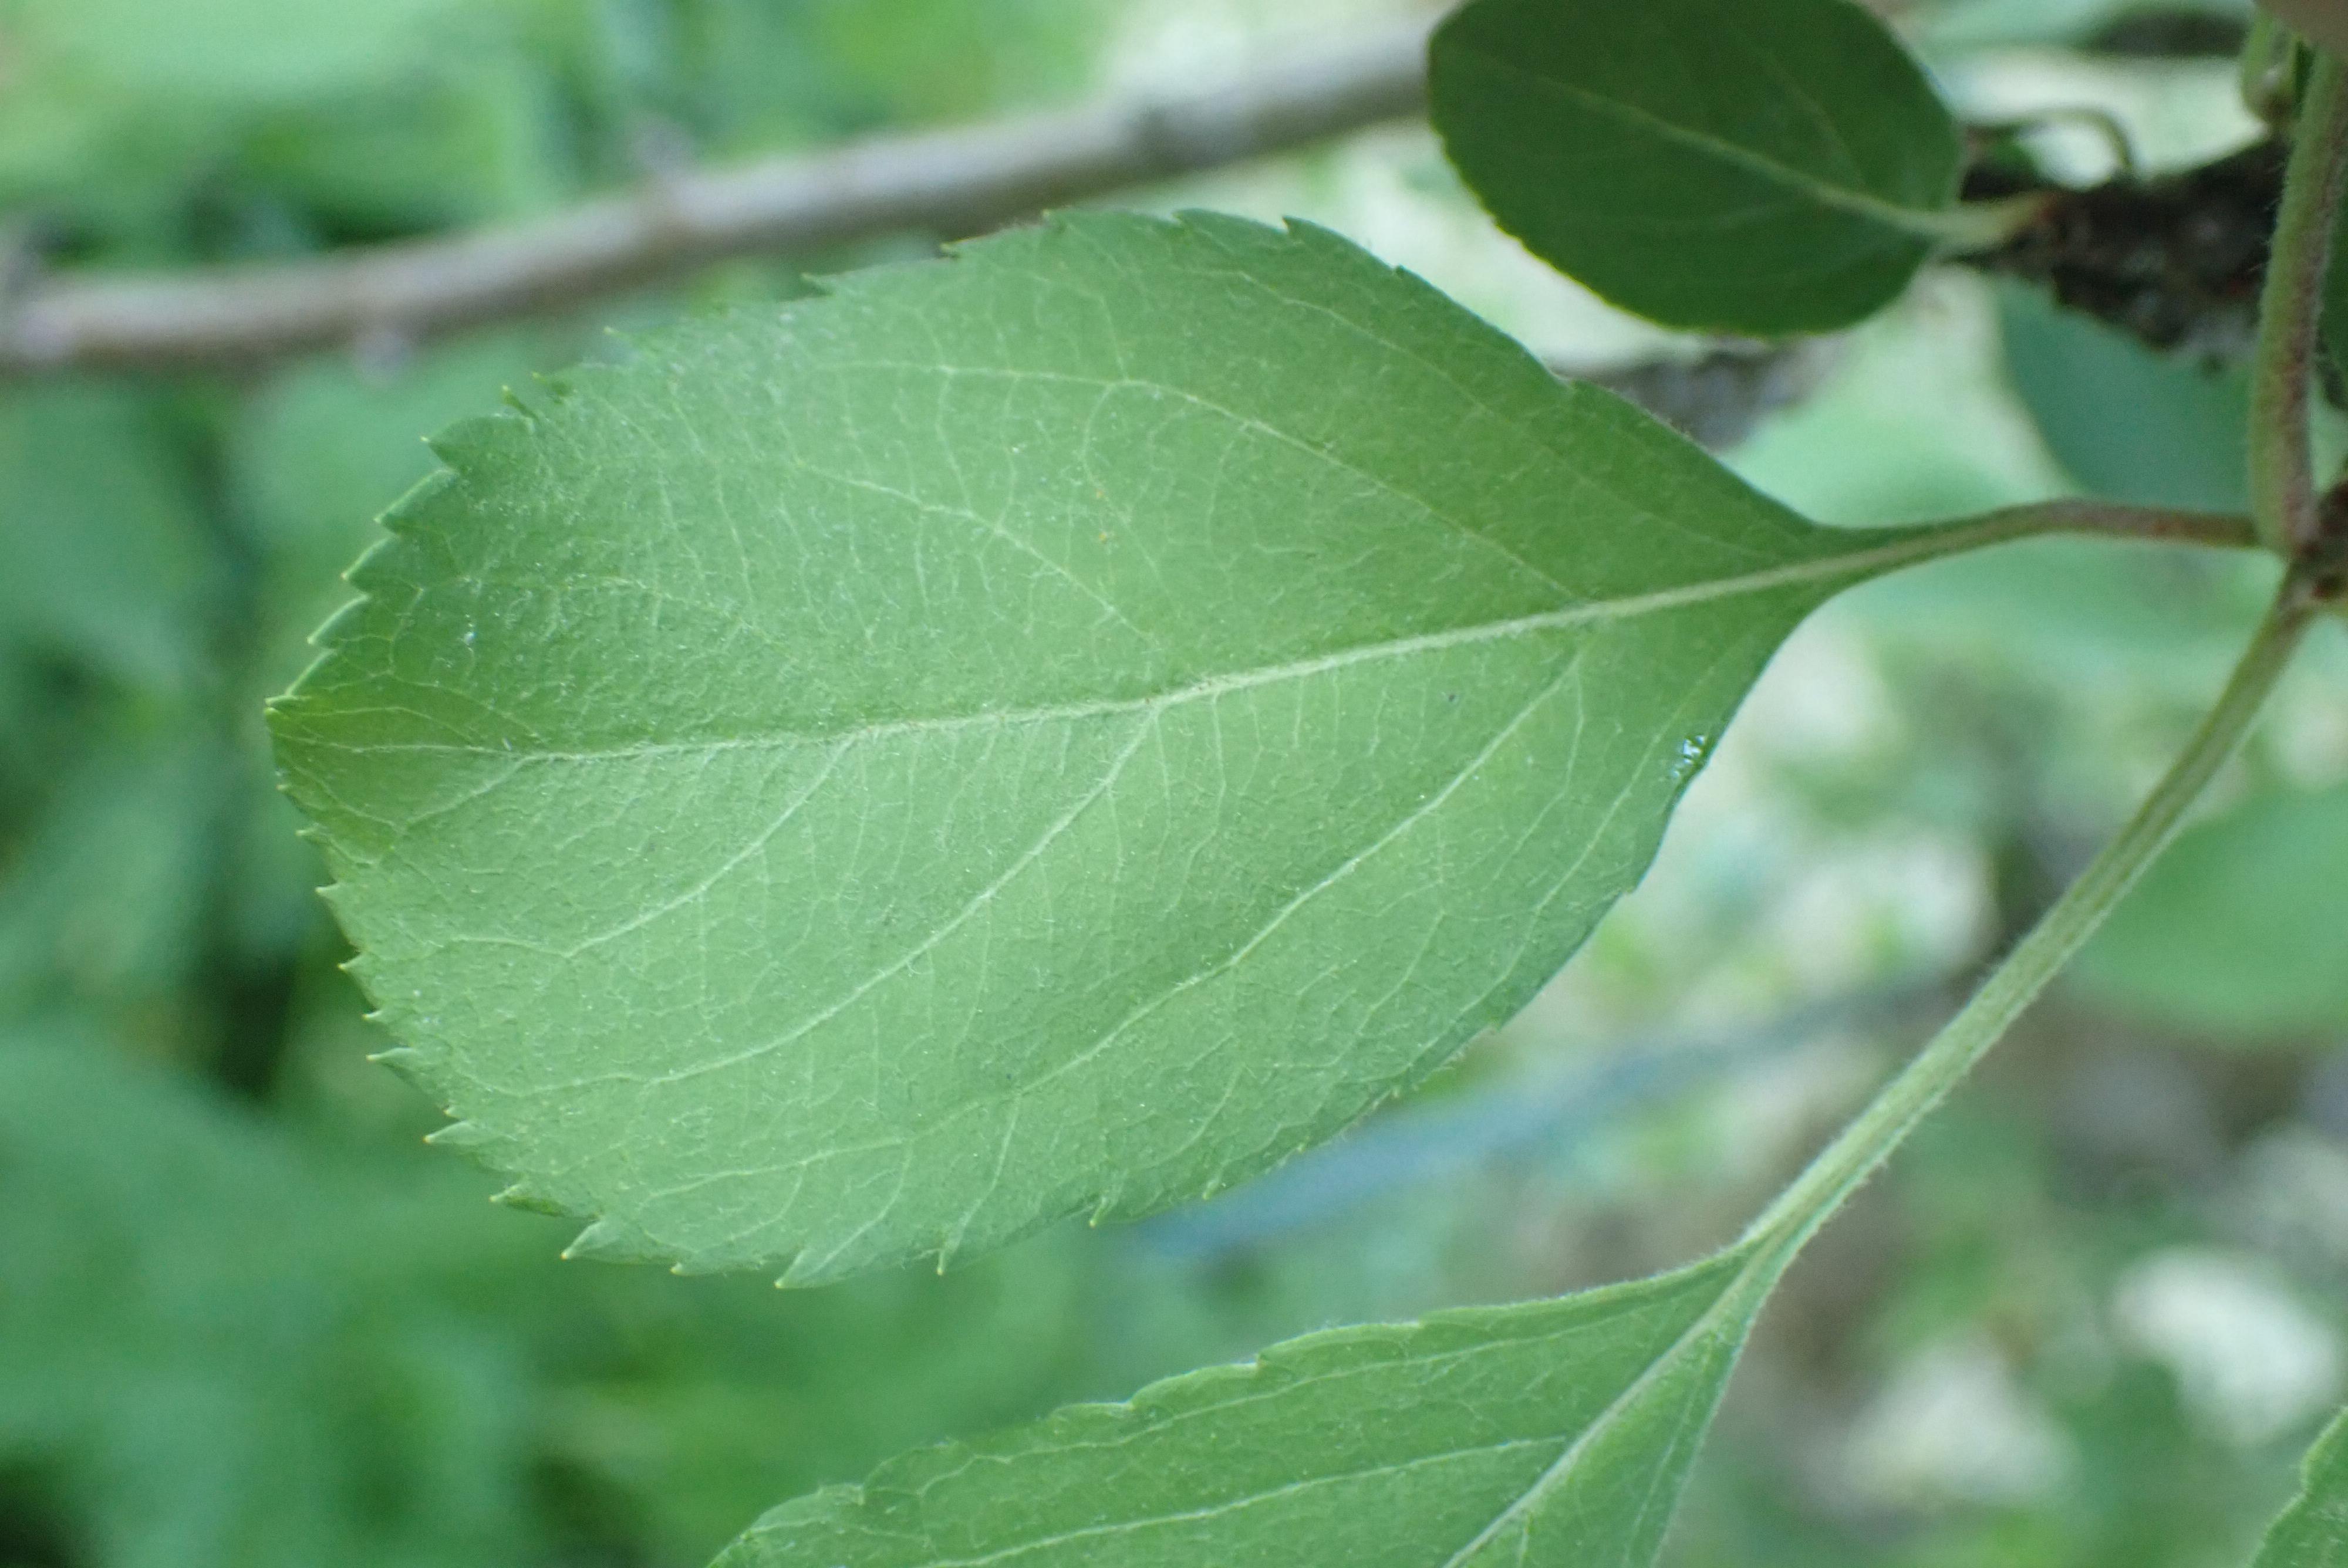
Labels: healthy